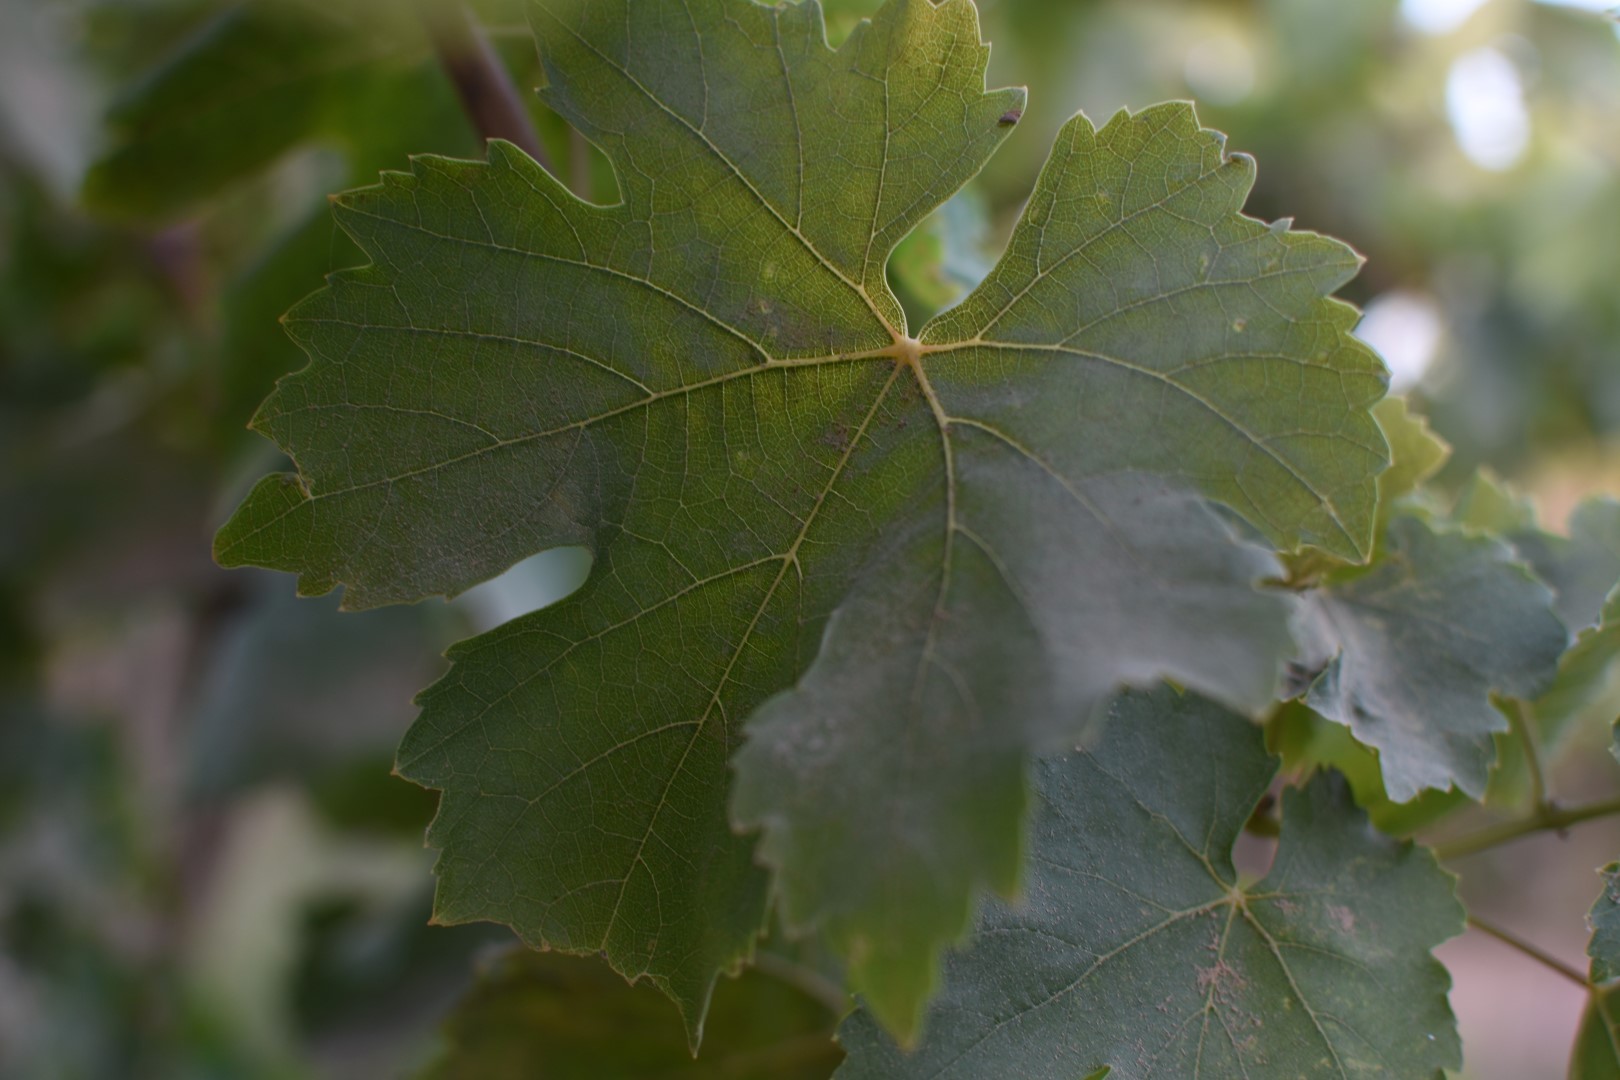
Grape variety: Thompson Seedless